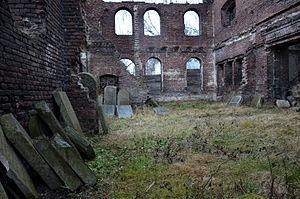
Velyki Mosty ou Velikie Mosty est une ville de l'oblast de Lviv, en Ukraine. Sa population s'élevait à 6 121 habitants en 2013.